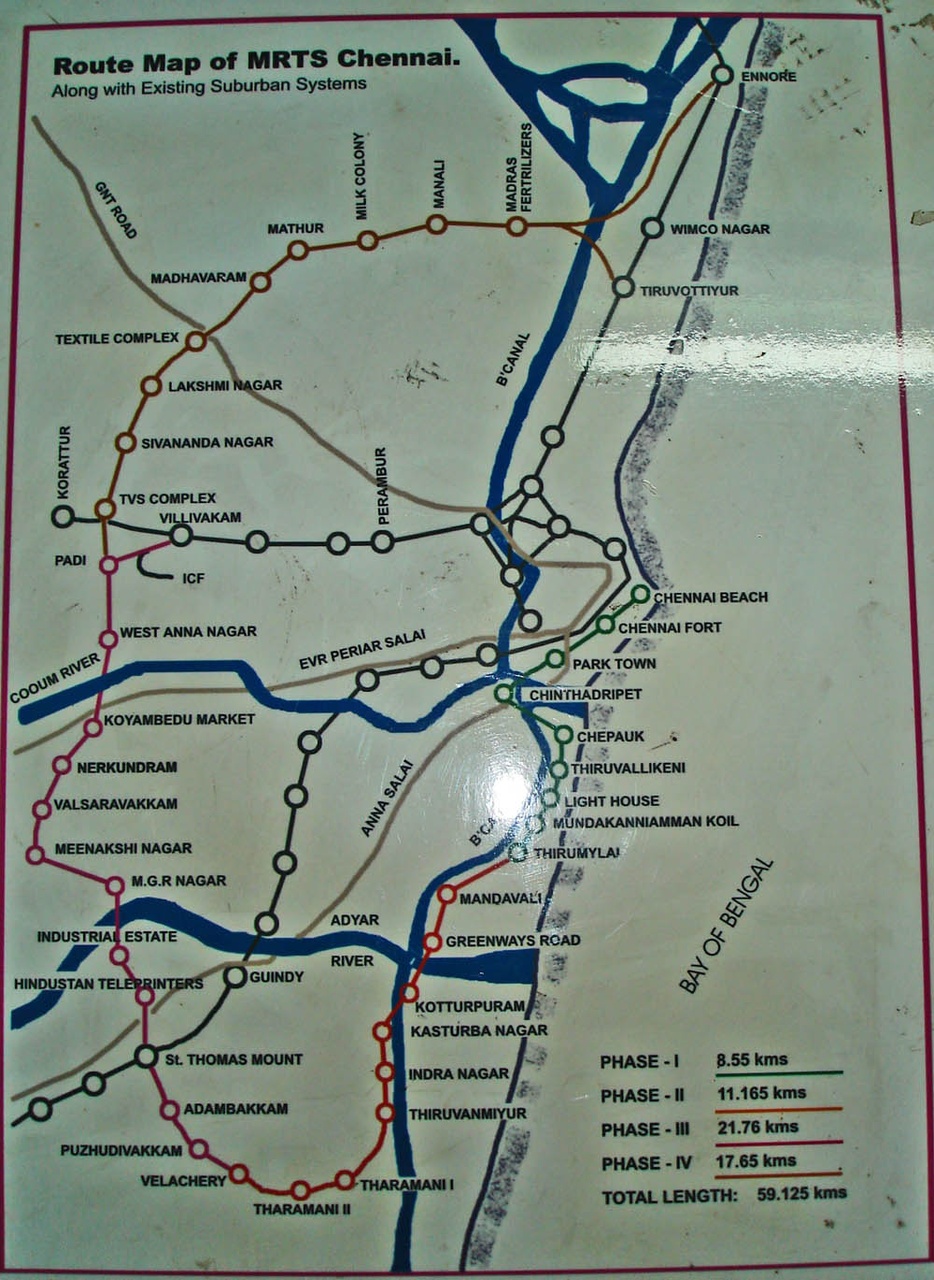
Proposed route of the w:Chennai MRTS.